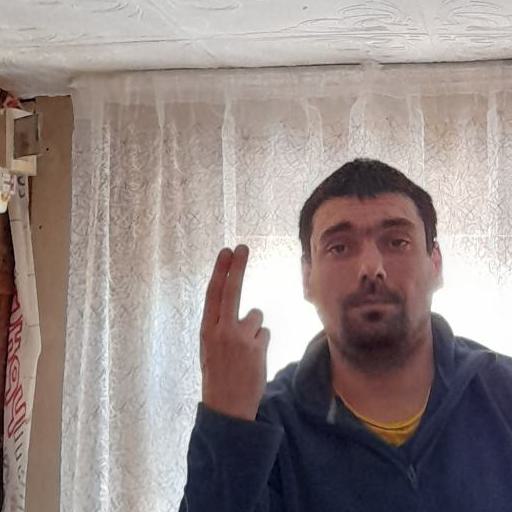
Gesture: two_up_inverted